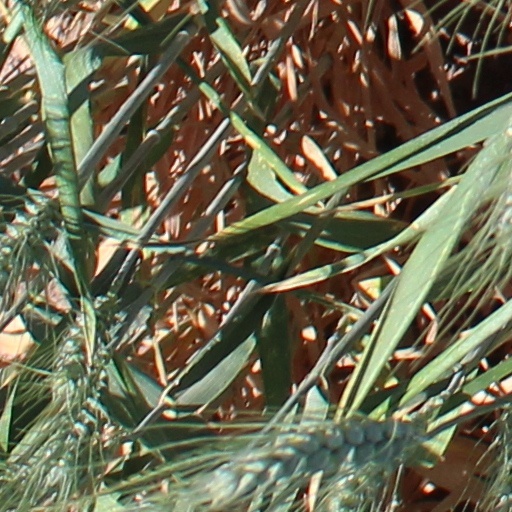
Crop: wheat